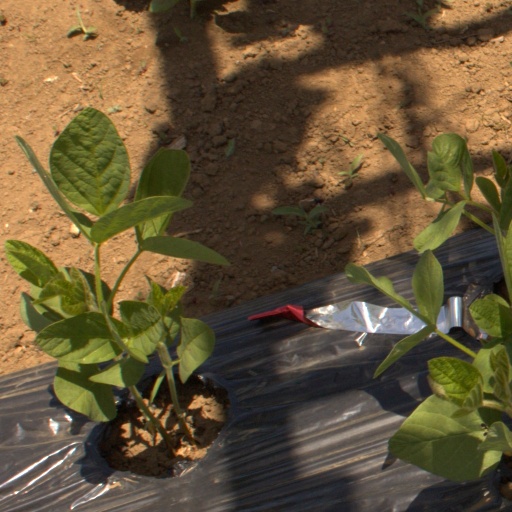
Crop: Jerusalem artichoke